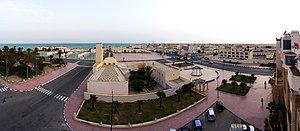
Dakhla est une ville située au Sahara occidental — territoire disputé et non autonome selon l'ONU — et sous administration de facto du Maroc depuis son évacuation par la Mauritanie en 1979. Dans le cadre de l'administration marocaine, cette ville est une commune urbaine, chef-lieu de la province d'Oued Ed Dahab, au sein de la région Dakhla-Oued Ed Dahab.